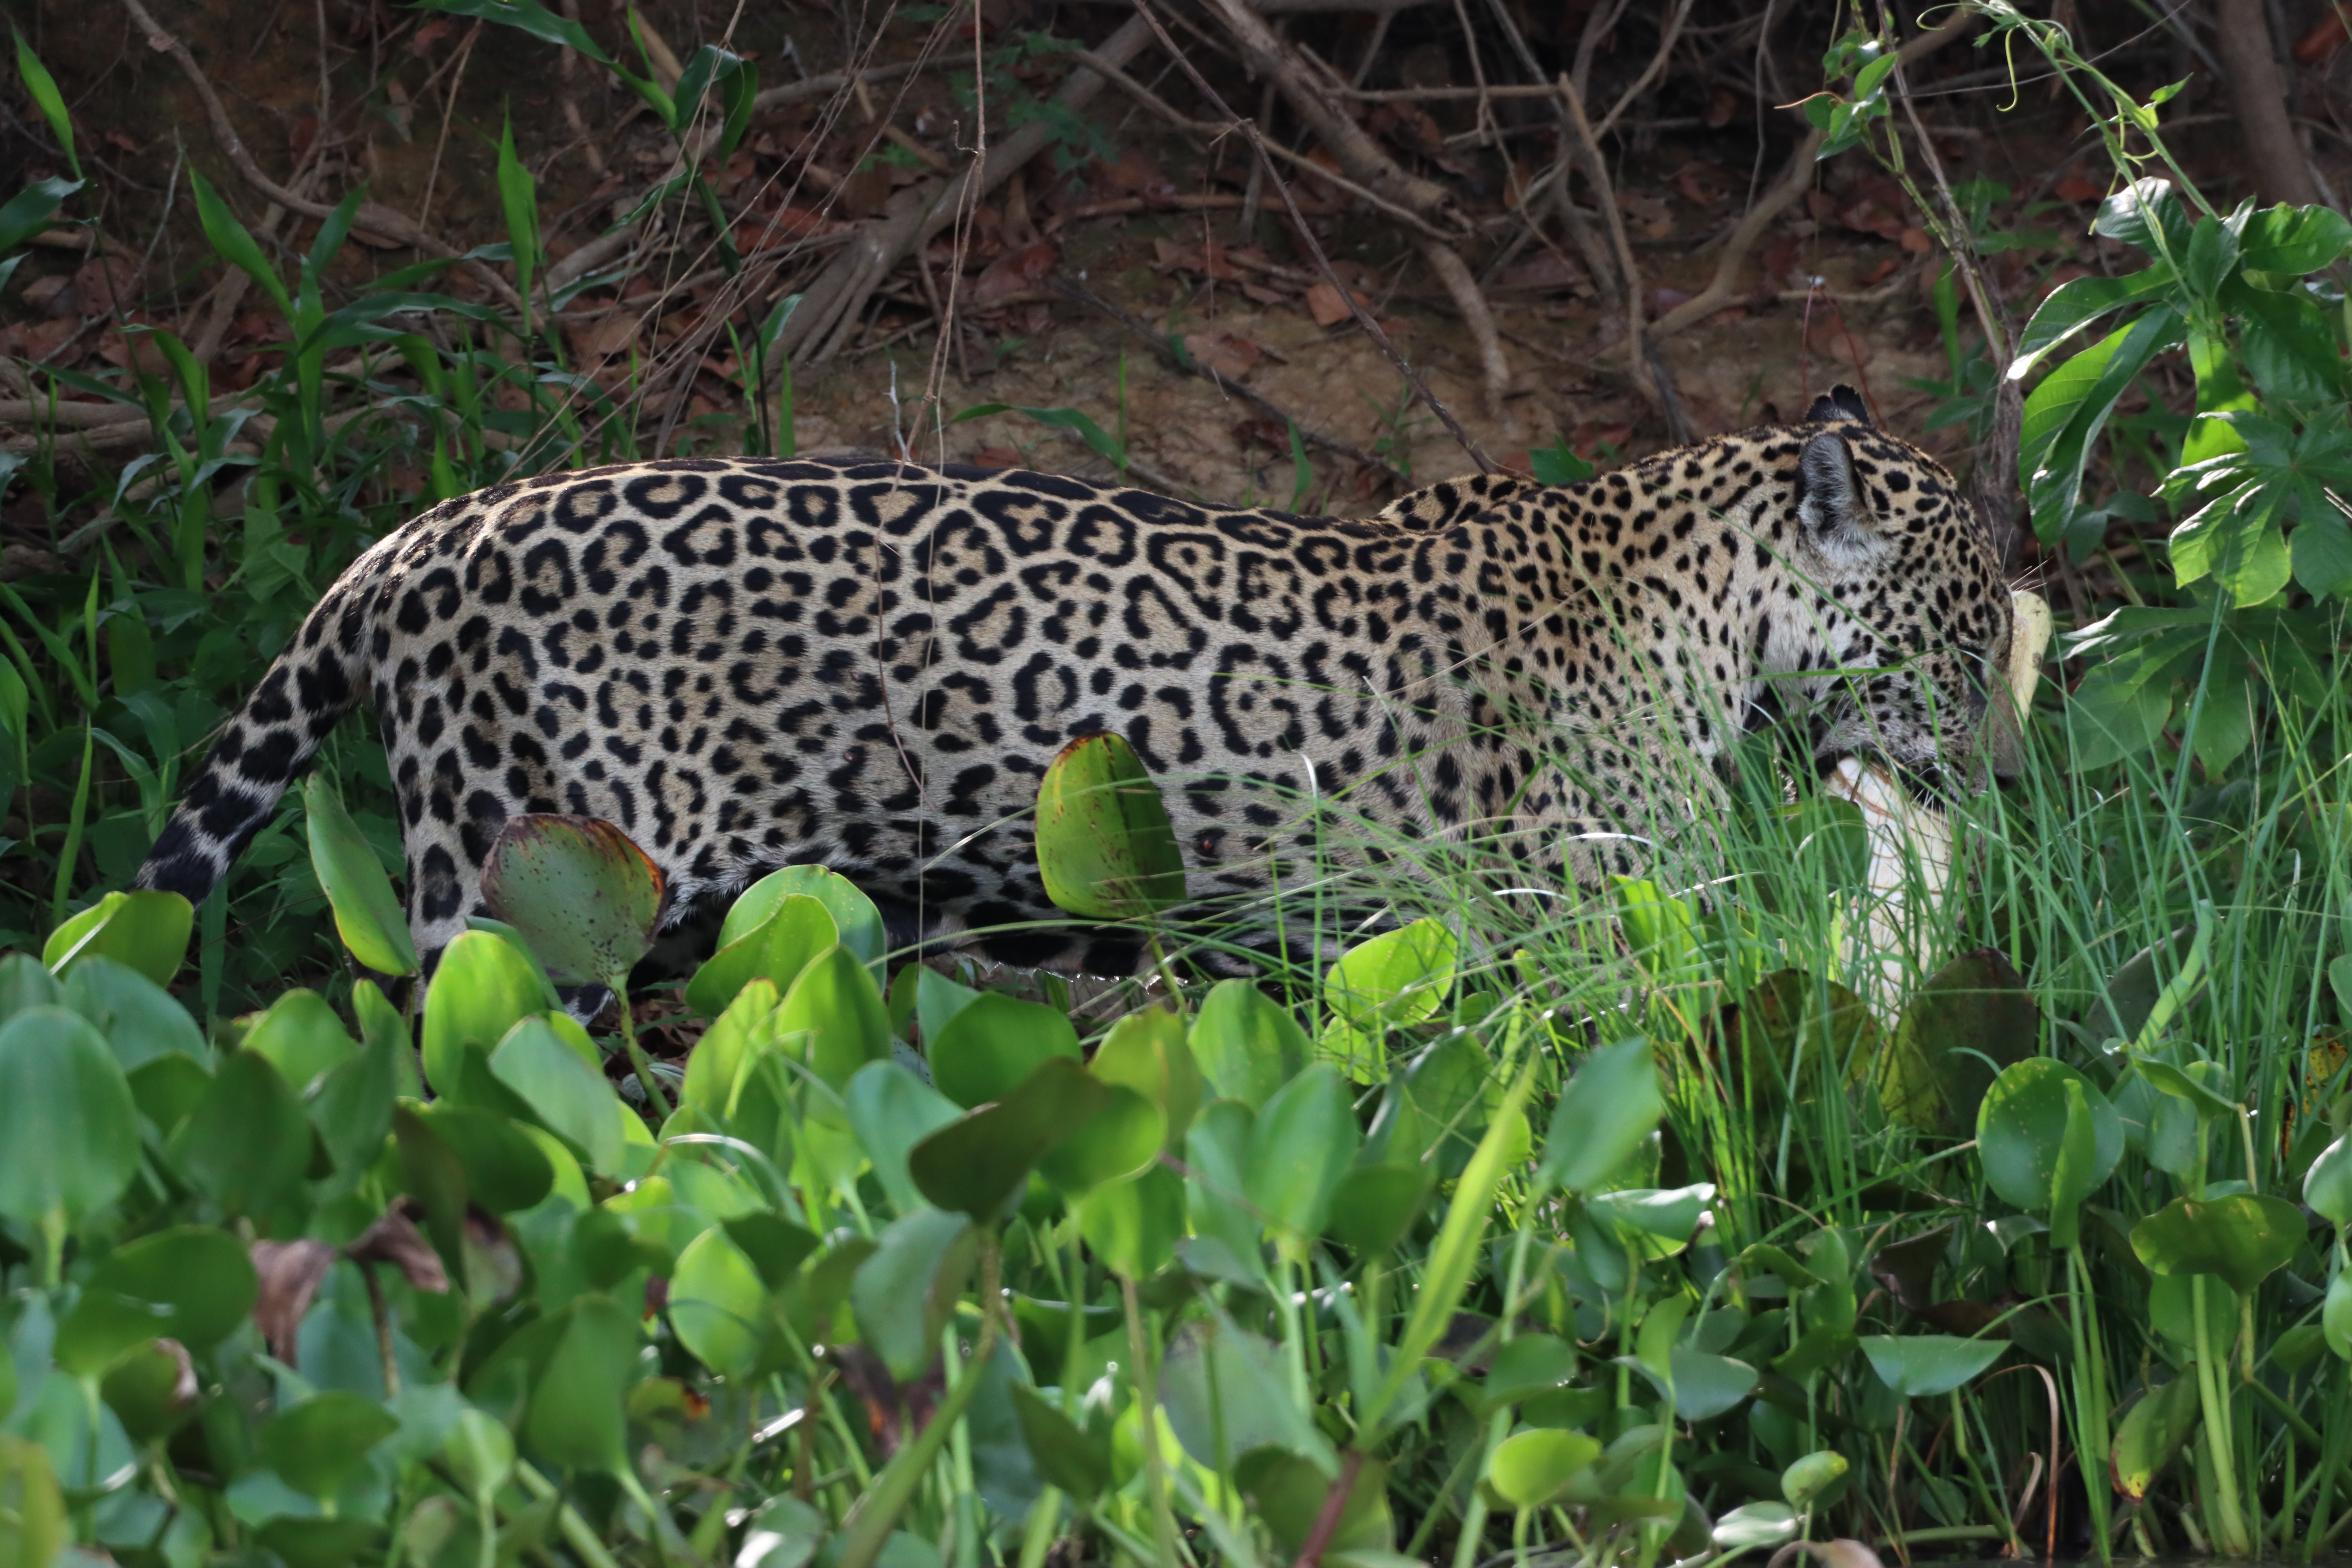
Jaguar: Medrosa